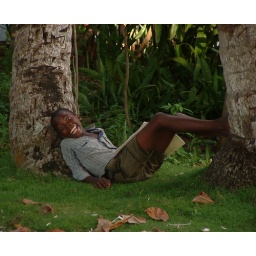
A young boy takes a break from studying underneath a tree in Les Abricots, Haiti. Les Abricots, Haiti, 2006